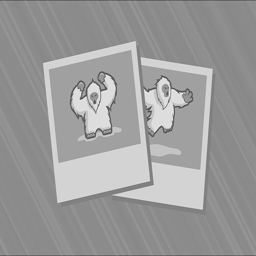
baseball player works out before a spring training baseball game against sports team .